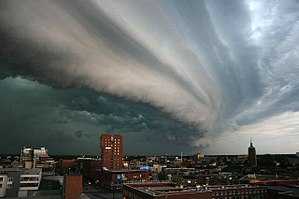
Meteorologi
En rullende tordensky over Enschede i Nederlandene.
Meteorologi er studiet af atmosfæren som fokuserer på vejrprocesser og vejrudsigter. Meteorologiske fænomener er observerbare vejrhændelser. Disse hændelser er afgrænset af variabler som eksisterer i jordens atmosfære. Variablerne er temperatur, tryk, vanddamp, gradienter og samspillet af variable, for at nævne nogle få.